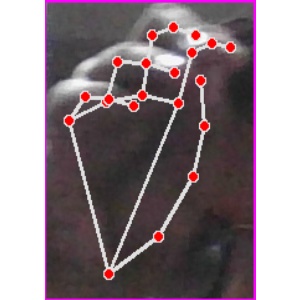
अक्षर: ङ